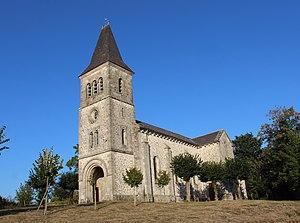
L'église
Favars est une commune française située dans le département de la Corrèze en région Nouvelle-Aquitaine. Ses habitants sont appelés les Favarois.